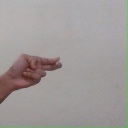
अक्षर: ह